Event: Nepal Earthquake
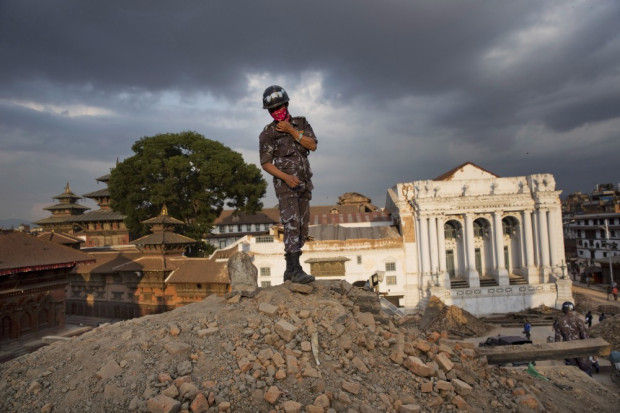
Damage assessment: damage